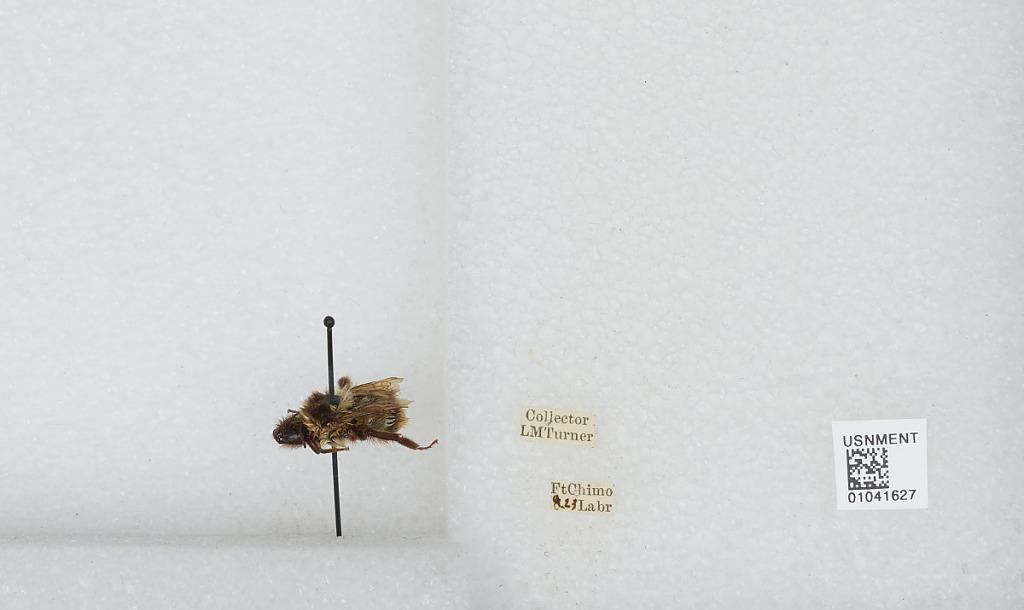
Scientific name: Bombus sp.
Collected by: L. Turner
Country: Canada
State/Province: Quebec
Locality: Kuujjuaq
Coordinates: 58.1067, -68.3986